Medieval cuisine

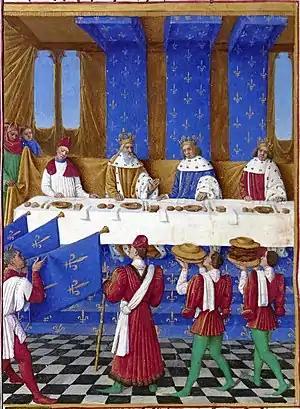
Banquet given in Paris in 1378 by Charles V of France (second from right) for Charles IV, Holy Roman Emperor (left), and his son Wenceslaus, King of the Romans. Each diner has two knives, a salt cellar, a napkin, bread and a plate ("Banquet de Charles V le Sage", by Jean Fouquet, around 1455–60).

In Europe, there were typically two meals a day: dinner at mid-day and a lighter supper in the evening. The two-meal system remained consistent throughout the late Middle Ages. Smaller intermediate meals were common, but became a matter of social status, as those who did not have to perform manual labor could go without them. Moralists frowned on breaking the overnight fast too early, and members of the church and cultivated gentry avoided it. For practical reasons, breakfast was still eaten by working men, and was tolerated for young children, women, the elderly and the sick. Because the church preached against gluttony and other weaknesses of the flesh, men tended to be ashamed of the weak practicality of breakfast. Lavish dinner banquets and late-night "reresopers" (from Occitan "rèire-sopar", "late supper") with considerable alcoholic beverage consumption were considered immoral. The latter were especially associated with gambling, crude language, drunkenness, and lewd behavior. Minor meals and snacks were common (although also disliked by the church), and working men commonly received an allowance from their employers in order to buy "nuncheons", small morsels to be eaten during breaks.